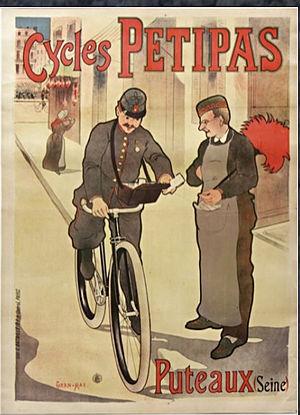
Léon Giran-Max (affiche) 1900, Cycle Petitpas, Puteaux (Seine), Collection Ucciani
Léon Giran-Max est un peintre français, né le 24 juillet 1867 dans le 11ᵉ arrondissement de Paris, ville où il est mort le 18 avril 1927 en son domicile dans le 18ᵉ arrondissement.